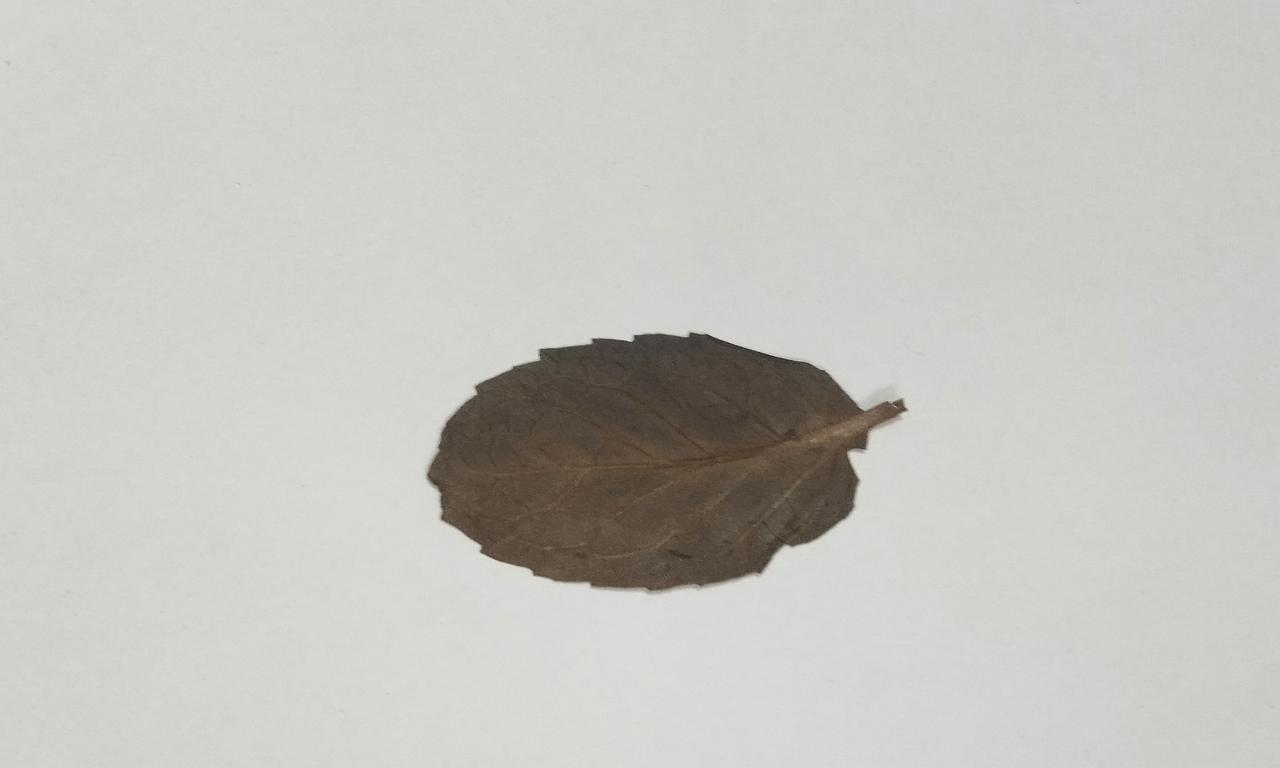
Label: Dried